List of awards and nominations received by Crowded House

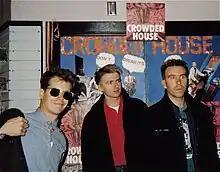
Crowded House in San Francisco, California, 1987.

Crowded House is a rock band that was formed in Melbourne, Australia, in 1985. They were founded by Neil Finn and Paul Hester of the New Zealand group Split Enz. Most Split Enz fans shifted their allegiance to the new group, so Crowded House had an established fan base before they had recorded any material. The band has released eight studio albums: "Crowded House" (1986), "Temple of Low Men" (1988), "Woodface" (1991), "Together Alone" (1993), "Time on Earth" (2007) and "Intriguer" (2010), " Dreamers Are Waiting" (2021), and "Gravity Stairs" (2024) . The band dissolved in 1996, and reformed in 2007. Crowded House has won awards both nationally and internationally, including twelve ARIA Music Awards from the Australian Recording Industry Association, and eight APRA Awards from the Australasian Performing Right Association. APRA also listed their track, "Don't Dream It's Over," as the seventh best Australian song of all time in May 2001.